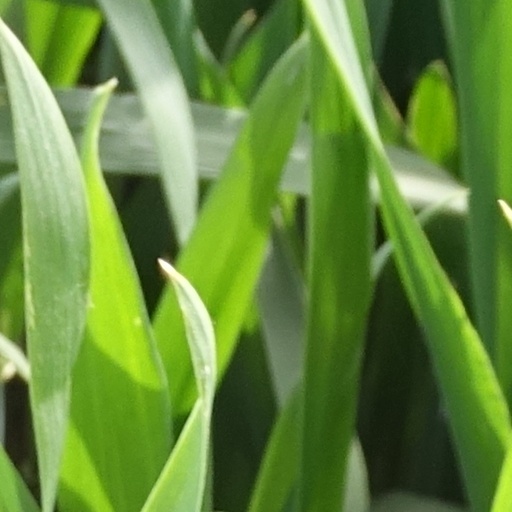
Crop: wheat